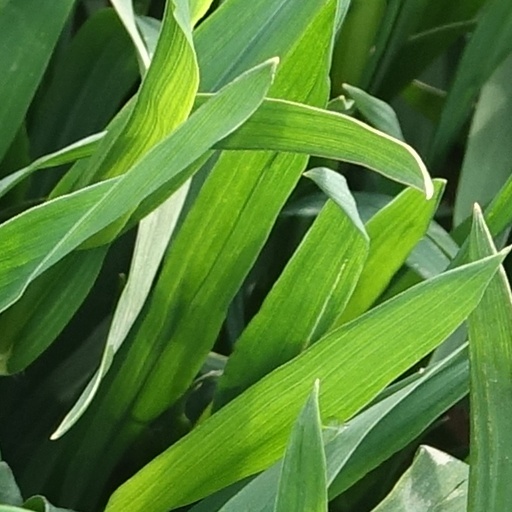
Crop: wheat